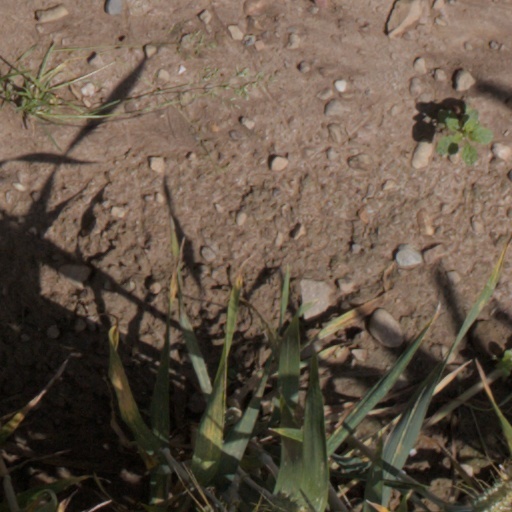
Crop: wheat